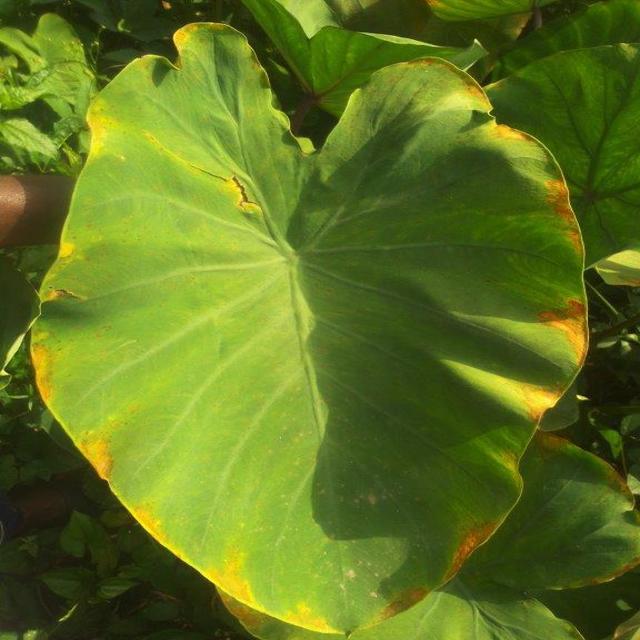
Label: Early_Blight